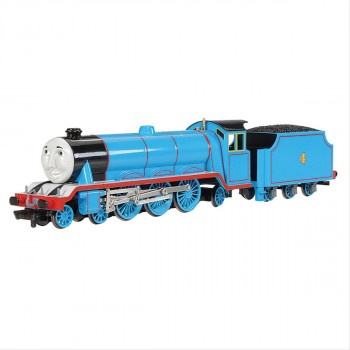
Bachmann Thomas & Friends 58744BE Gordon The Express Engine No 4 Steam Loco - OO Gauge
DETAILS Gordon is a blue 4-6-2 ('Pacific' wheel arrangement) steam engine with the number 4 painted on his tender. Gordon first appeared in the 1st book in Reverend Wilbert Awdry's The Railway Series, entitled 'The Three Railway Engines,' in 1945 and two other books in the series are dedicated to him, No.8 'Gordon the Big Engine' and No.31 'Gordon the High Speed Engine.' He pulls the Express Coaches on the mainline. Other Locomotives , Coaches and Wagons are available to complete your Thomas The Tank Engine collection. FEATURES Moving eyes Realistic resemblance to the character in the series Compatible with OO/HO gauge track and model railways DCC ready 3+ compliant Suitable for young Thomas & Friends(TM) fans
Brand: Bachmann
Category: Arts & Entertainment > Hobbies & Creative Arts > Model Making > Model Trains & Train Sets > Steam Locomotives